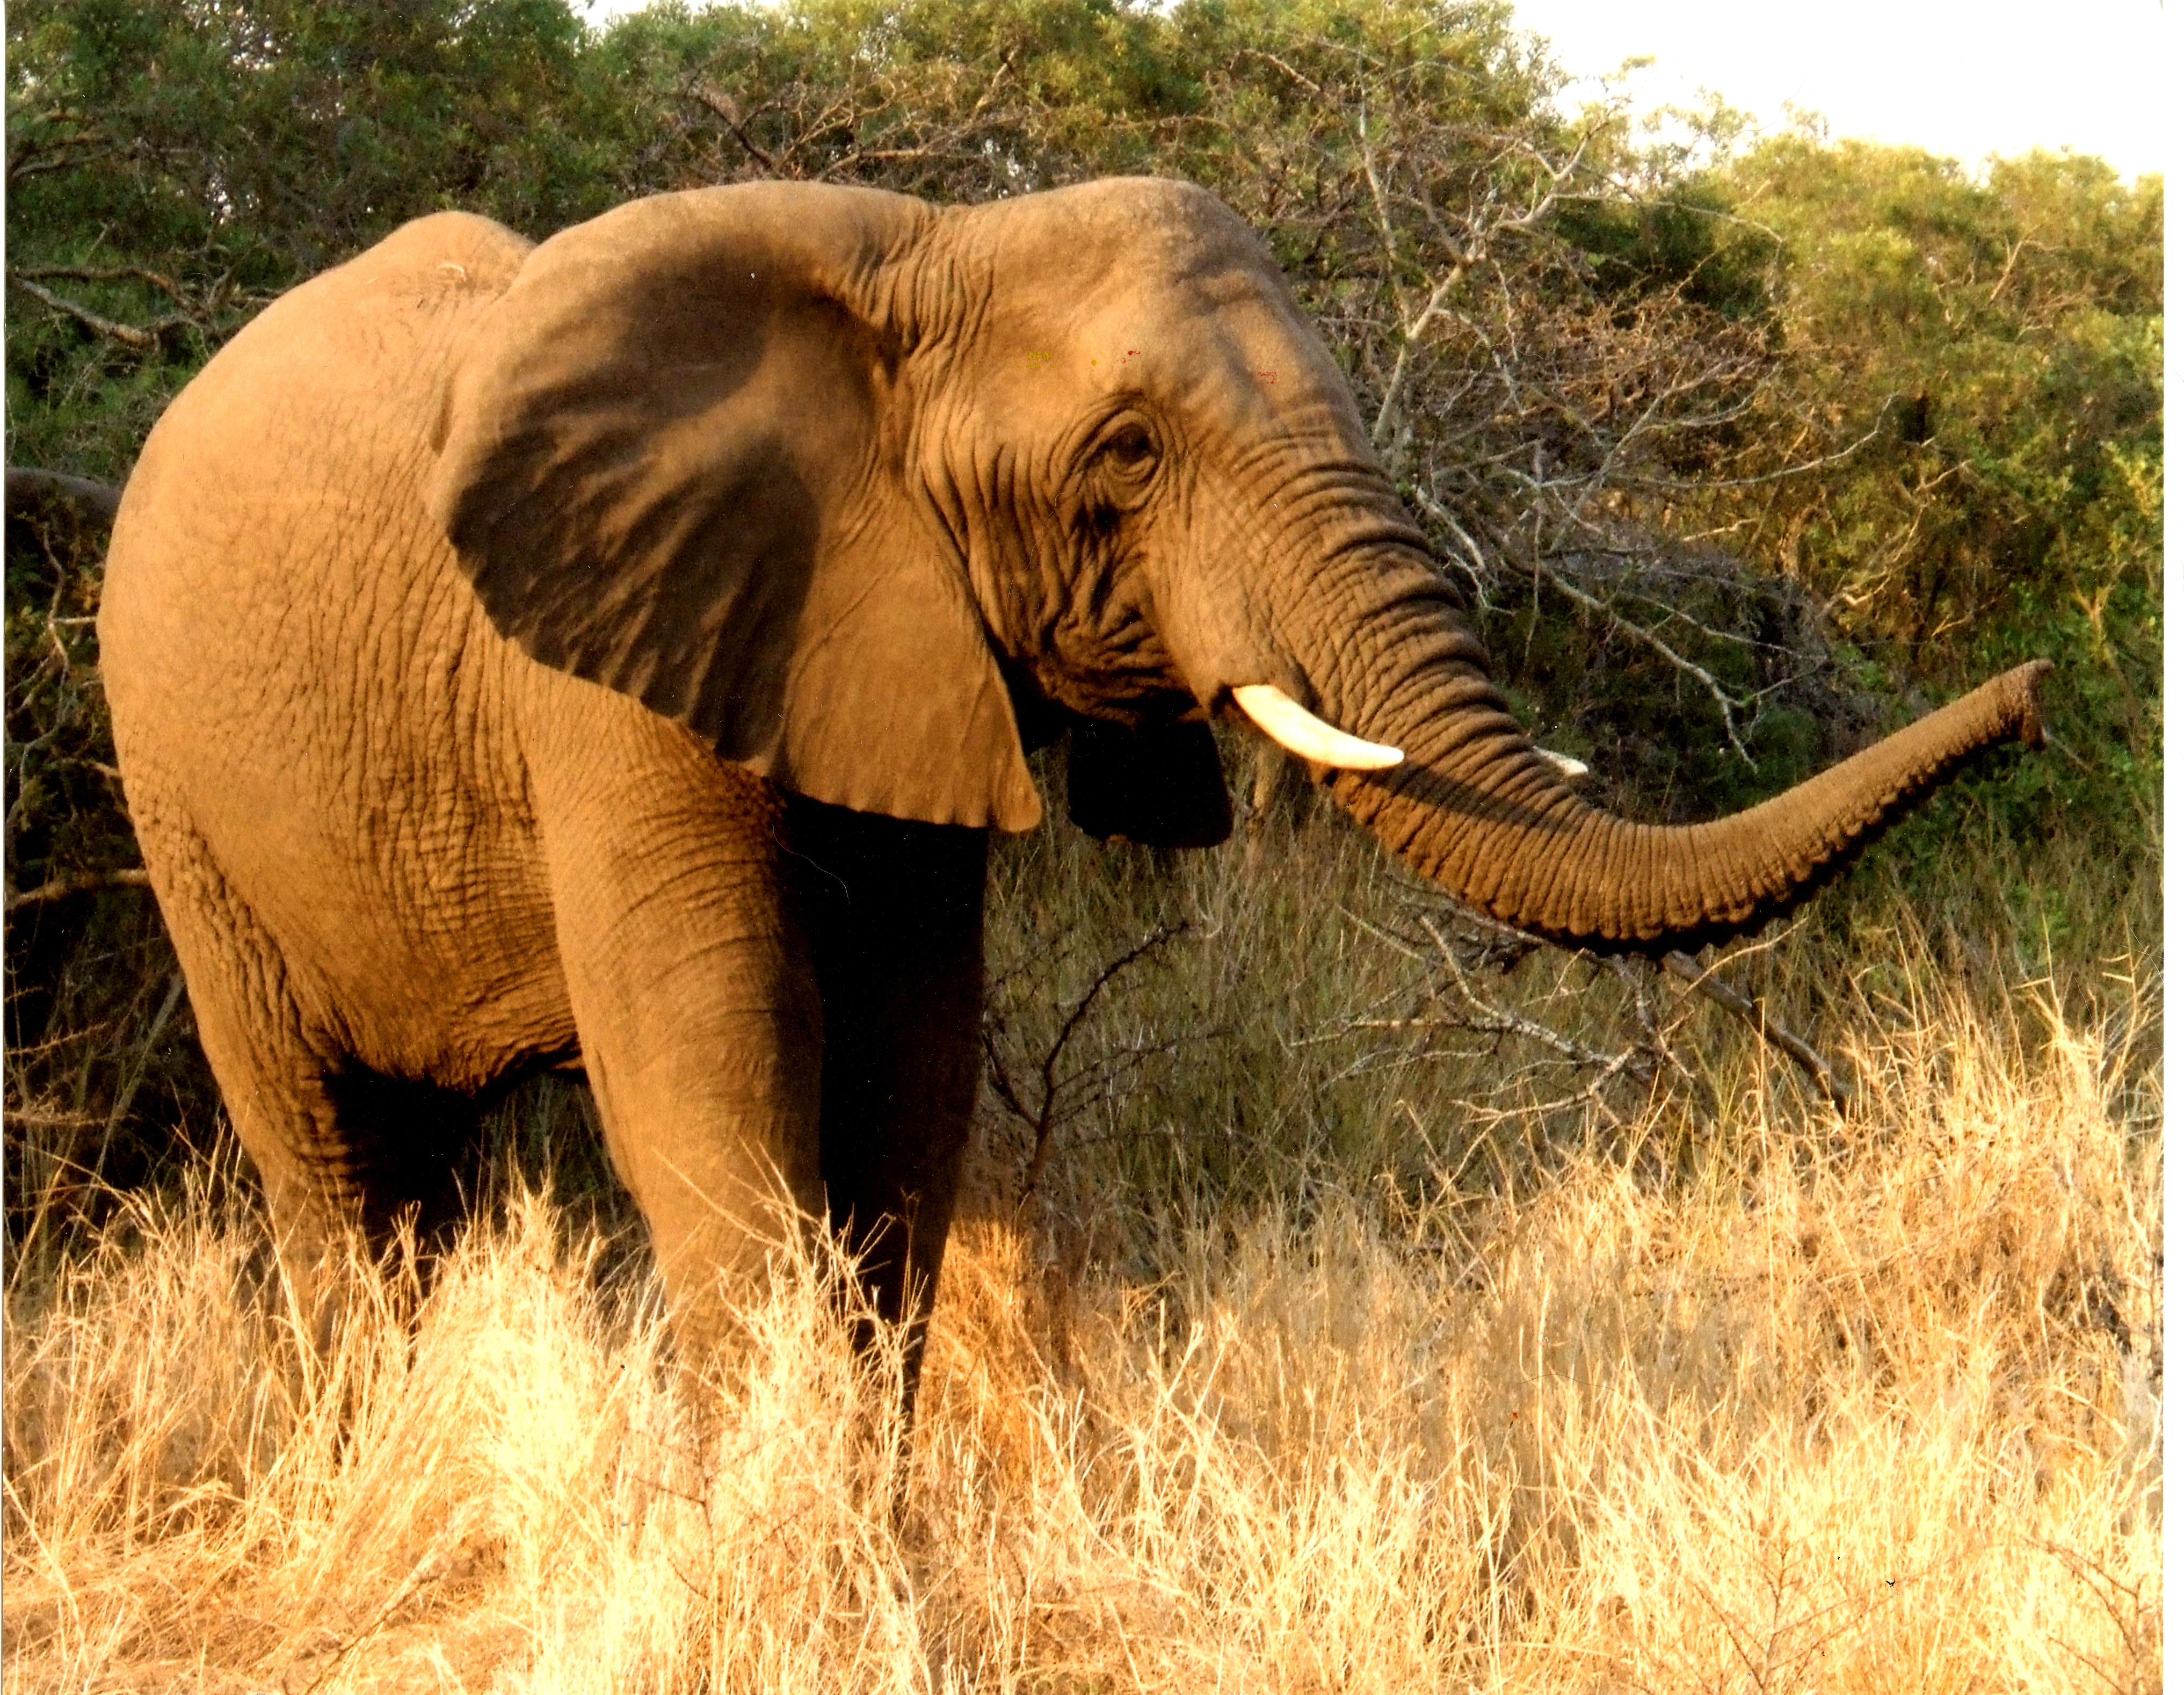
nature, adventure, animal, wildlife, mammal, fauna, savanna, elephant, grassland, african, safari, indian elephant, african elephant, elephants and mammoths